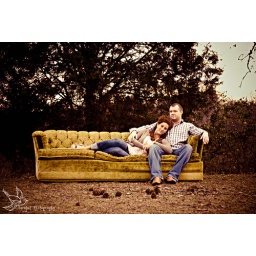
Just a couch in a field with a couple of love birds